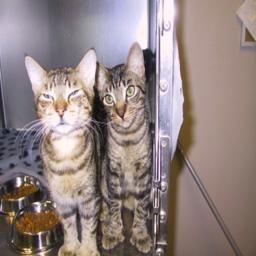
Animal: cats